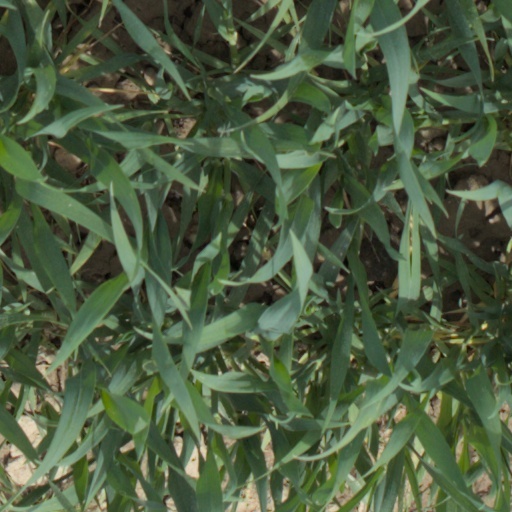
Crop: wheat